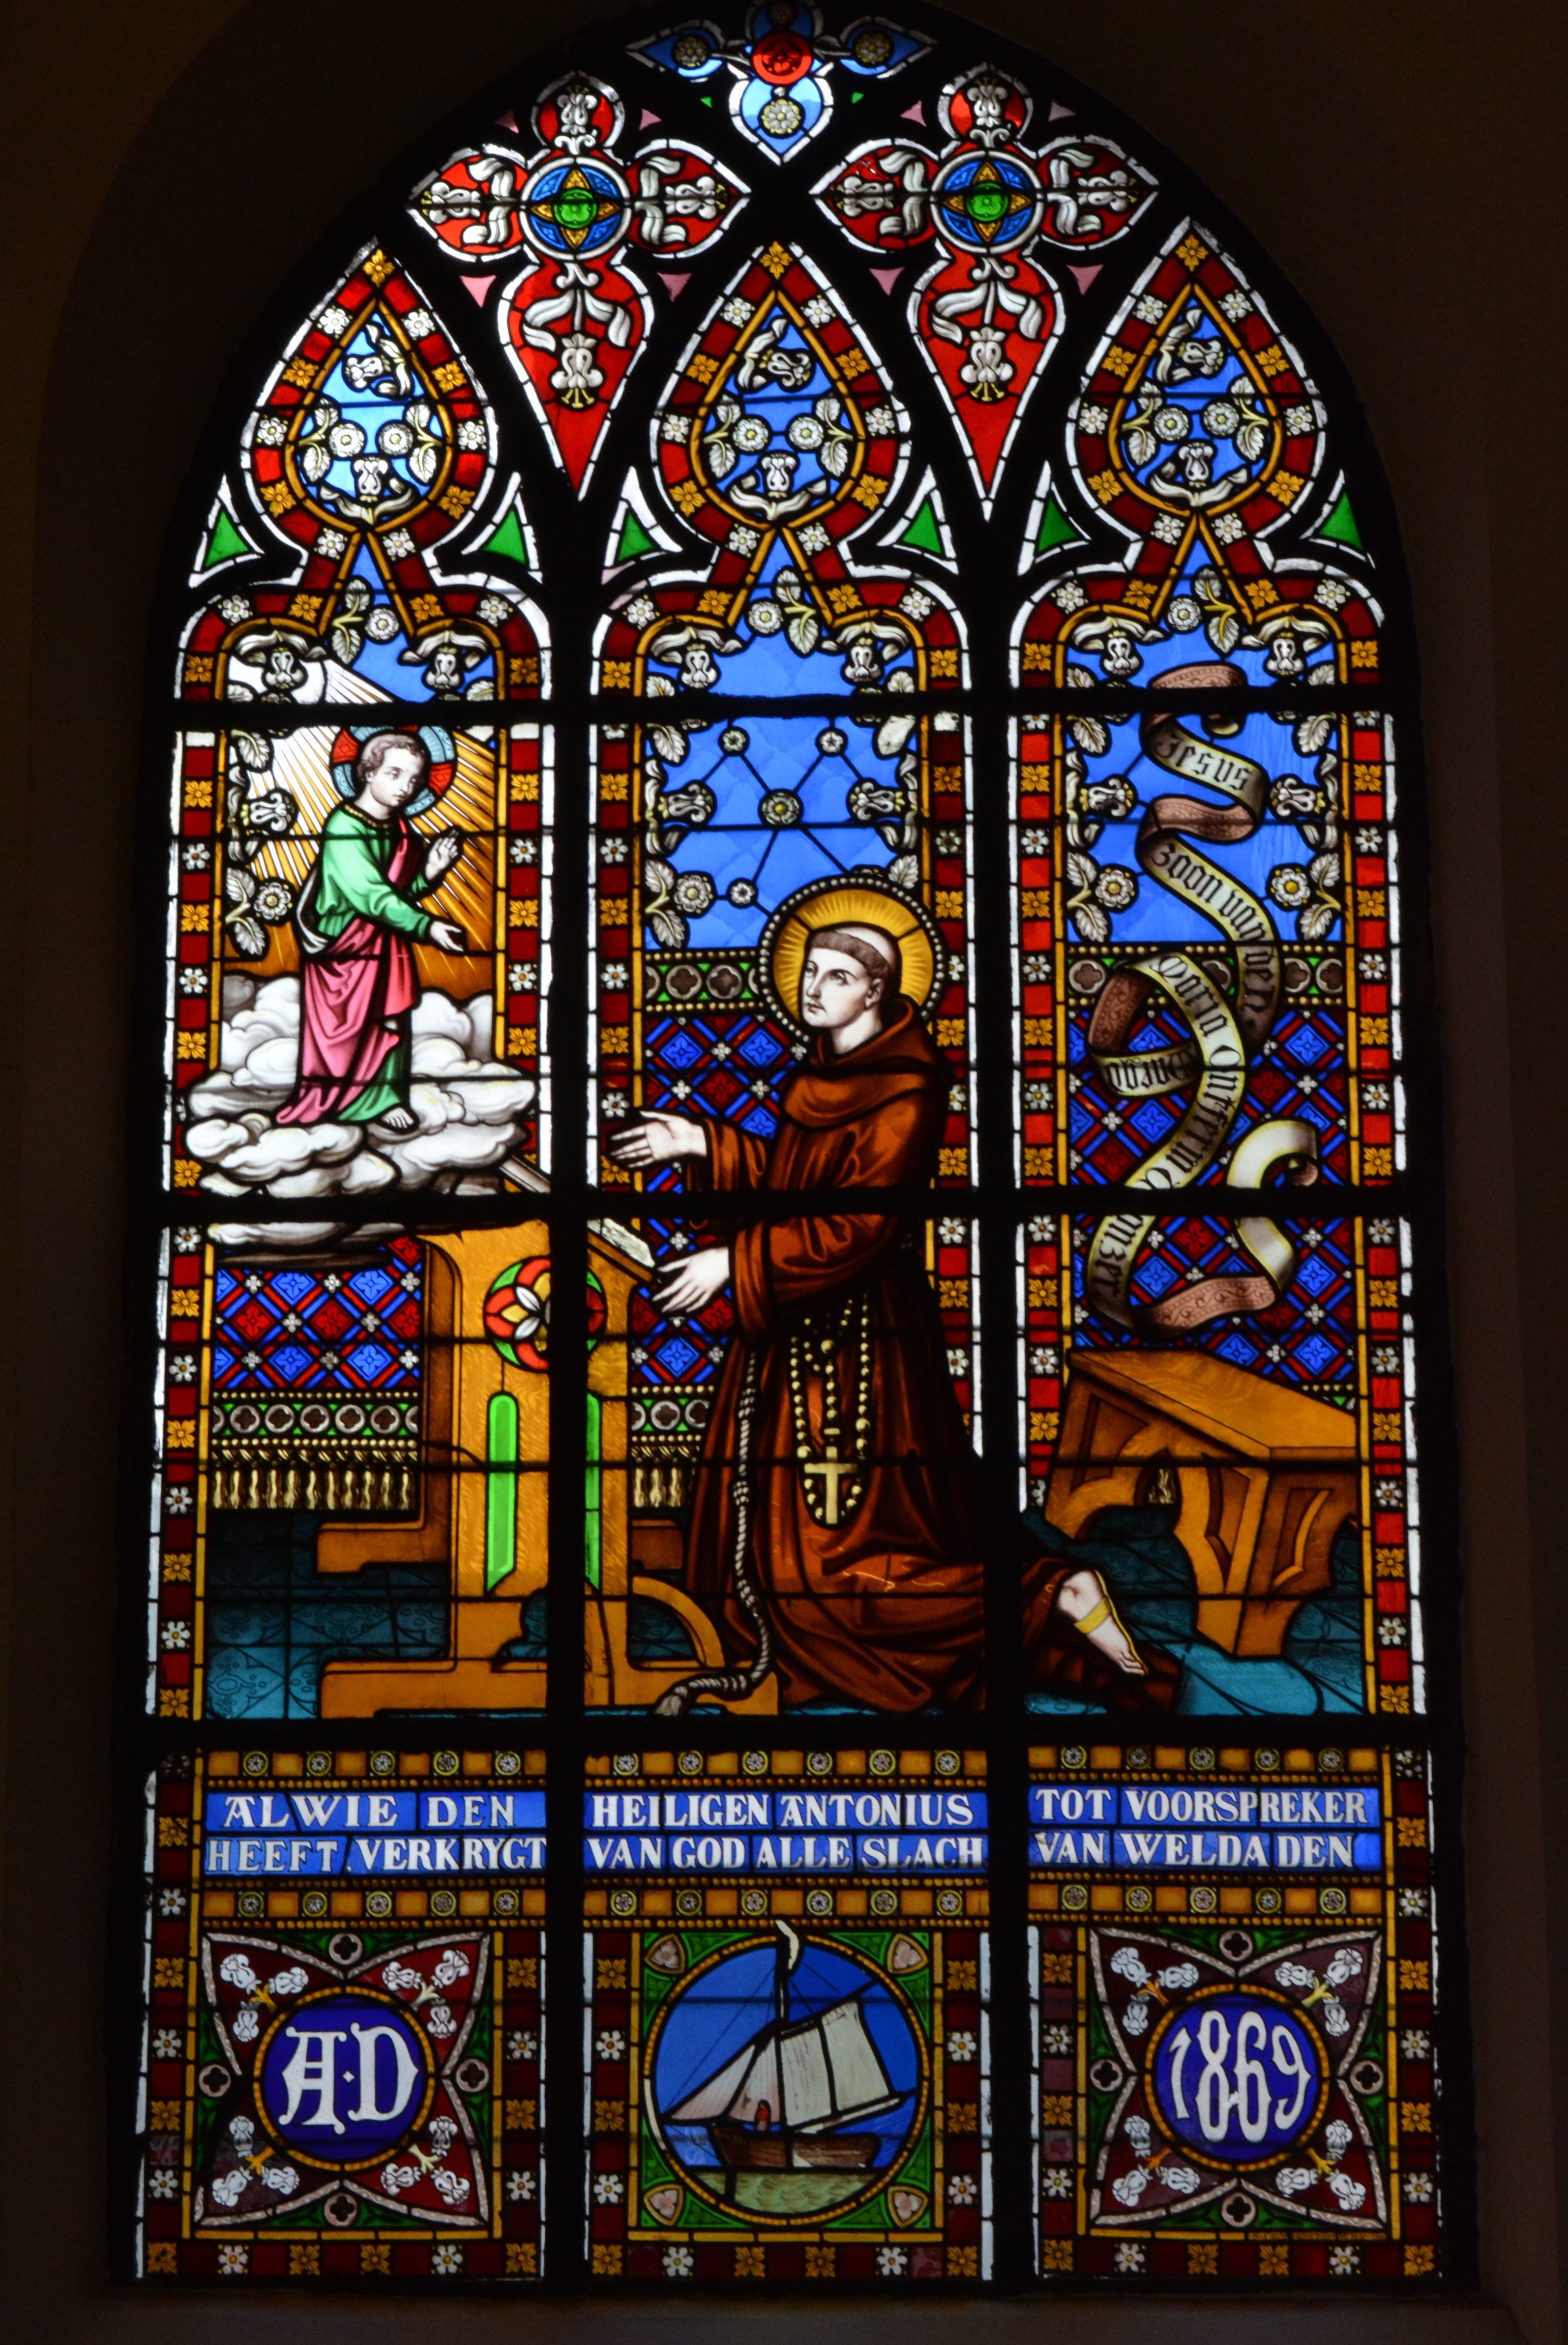
window, glass, religion, material, stained glass, stained glass window, saint anthony